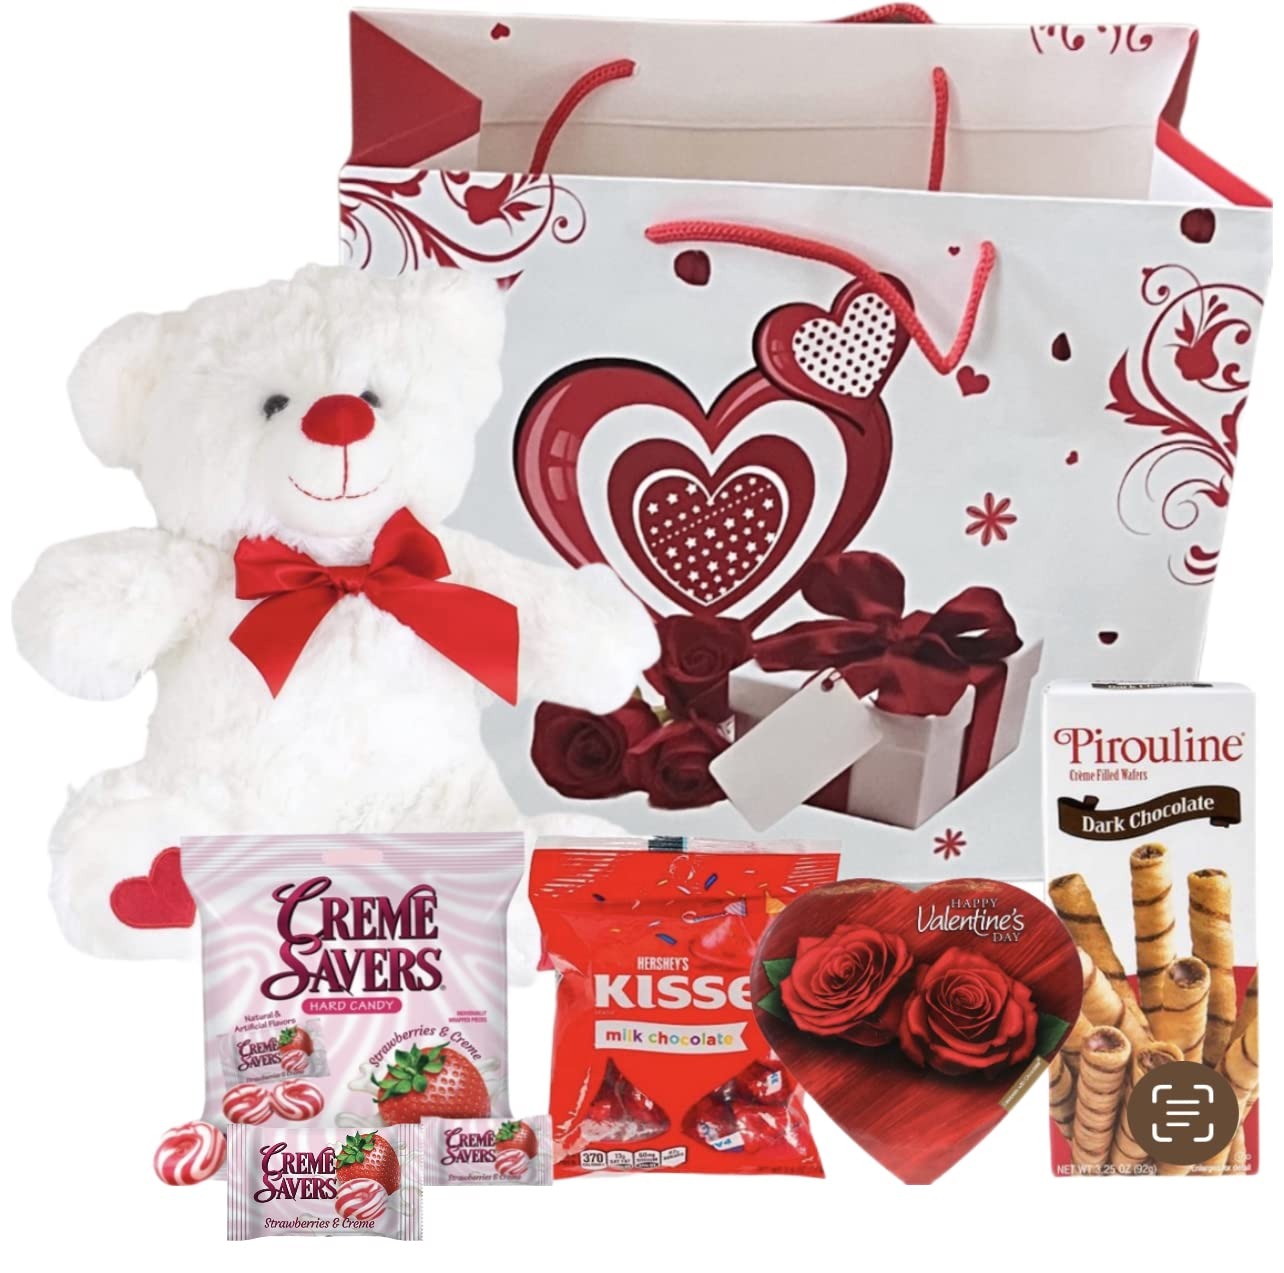
Item Name: Valentines Day Gift Basket Set | Teddy Bear Plush (COLOR VARYS), Creme Savers Hard Candy, Individually Wrapped, Hershey Kisses Milk Chocolate, Heart Shape Elmer Chocolates Dark Chocolate or Hazelnut Pirouline Wafers, & Valentine Bag (Design Varies |
Bullet Point 1: TEDDY BEAR PLUSH - This adorable TEDDY BEAR Sits at 10" inches of huggable, loveable stuffed animal. Complete with a ribbon on his neck, the best way to say I LOVE YOU to the ones you love, during VALENTINE’s Day. (ASSORTED COLORS (White, or Red,)
Bullet Point 2: CREME SAVERS HARD CANDY - Iconic Candy, Individually Wrapped- Mess free individually wrapped fruit-flavored hard candy will keep each delicious piece fresh until it's time for a new bag. Take it Anywhere - Great on the go candy to share with family and friends! Makes the perfect treat for office pantry, candy dish, & Valentine's Day.
Bullet Point 3: Iconic Nostalgic Candy is Back - Enjoy the candy you grew up on with this all in one bulk candy pack! The hard candies have been reformulated and remastered to bring back those flavors you knew so well!
Bullet Point 4: HERSHEY'S KISSES - Candies have you covered. These milk chocolate classics make the perfect creamy treat throughout the day.
Bullet Point 5: ELMER HEART SHAPED CHOCOLATE - Classically packaged, delicious, assorted chocolates! These heart-shaped boxes of candy are an iconic way to express your love on special occasions. Perfect for Valentine's Day gifts, classroom Valentine’s parties, and office treats. Assortments may vary.
Bullet Point 6: PIROULINE (DARK CHOCOLATE OR HAZELNUT) WAFERS - Pirouline Crème Filled Wafers the best-selling rolled wafer flavor in America. Chocolate Hazelnut Crème is the perfect balance of classic milk chocolate with a hint of hazelnut flavor. Dark Chocolate Crème delivers darker chocolate flavor and this wafer is the perfect dessert companion for any event. When you are looking for something sweet, crispy, and indulgent, grab the wafers with the Signature Swirl.
Bullet Point 7: VALENTINE GIFT BAG - Give your loved one a special little something in the Sweet Valentine's Day Gift Bag. Well decorated bag and it's a totally cute way to carry a present, on Valentine's Day make everyday moments more beautiful and celebrations more joyful...
Product Description: You will receive 6 items: 1 Teddy Bear Plush (COLOR WILL VARY Red or White), 1 Creme Savers Hard Candy, 1 Hershey's Kisses Milk Chocolate, 1 Pirouline Wafers Hazelnut or Dark Chocolate, 1 Heart- Shaped Elmer Chocolate, and 1 Beautiful Valentine Bags (Design will Vary)
Value: 1.0
Unit: Count

Price: 29.65